Tony Arbour

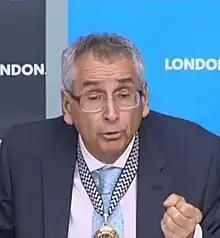
Arbour in 2018

Anthony Francis Arbour (born 30 August 1945) is a British Conservative Party politician. From 2000 until his retirement in 2021, he was a member of the London Assembly representing South West London and is a former Richmond councillor.